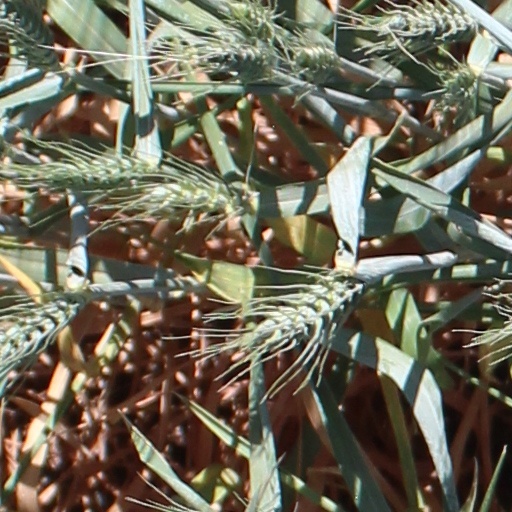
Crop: wheat